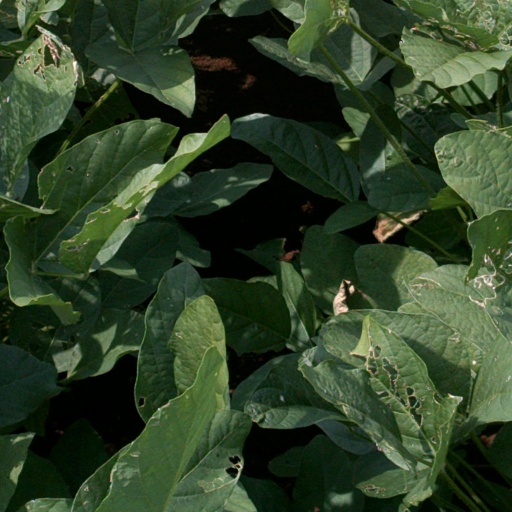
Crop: soybean